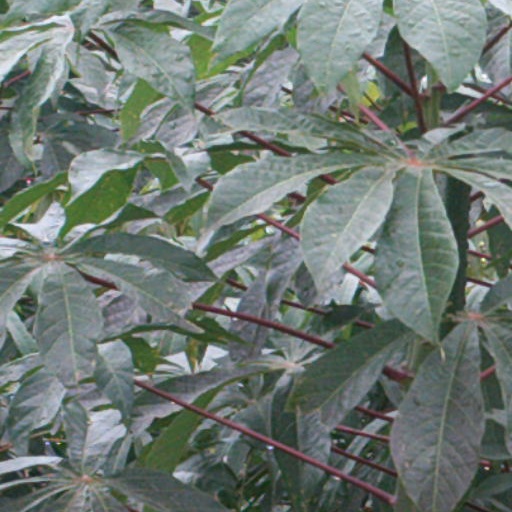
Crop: cassava